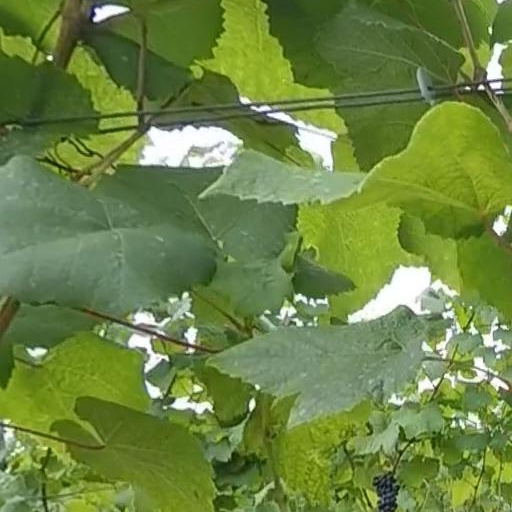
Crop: grape